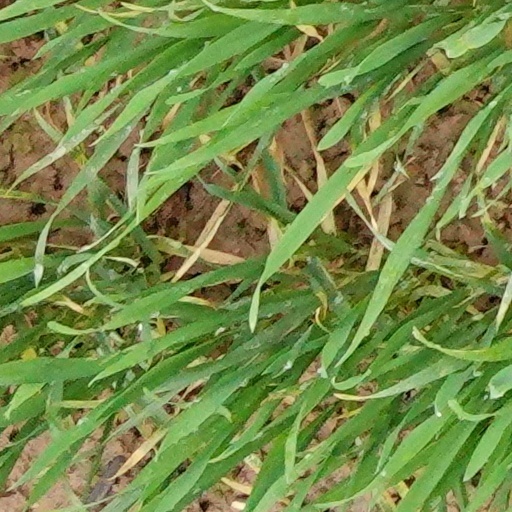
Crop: wheat